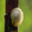
Label: snail